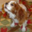
Label: dog